Tanyus Shahin

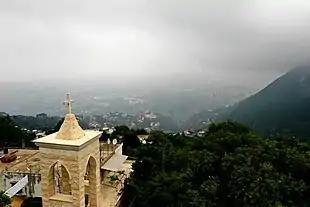
Skyline of a Keserwan village, 2019

Peasant anger in Keserwan had been building since the mid-19th century, due to a number of factors, including the burdens of corvée (unpaid labor for a landlord) that had been imposed during the rule of Emir Bashir Shihab II, general economic hardship, and the decreasing availability of land. The Maronite Khazen family traditionally served as the sheikhs (chiefs) of Keserwan, although their power had been significantly diminished during Emir Bashir's rule. To meet Emir Bashir's increased tax demands and finance their move to gain further control over Keserwan's silk production, the Khazens took loans from Beirut lenders and accumulated significant debts. Several became destitute in the 1830s and 1840s and Khazen influence over the Maronite Church waned. To compensate for their economic, social and political stagnation, the Khazens increased their pressure on the peasants of Keserwan in the late 1850s, while also spending extravagantly. The Khazens opposed the creation of the "Double Qaimaqmate" in Mount Lebanon in the 1840s, which divided Mount Lebanon into Druze and Christian-run sectors, and were incensed at the appointment of a sheikh from the mixed Druze-Christian Abu'l Lama family as the "qaimaqam" (deputy governor) of the Maronite section of the Qaimaqamate. The Khazens feared that such an appointment would formally subordinate them to the Abu'l Lama sheikhs. Following the Abu'l Lama sheikh's death in 1854, his successor Bashir Ahmad Abu'l Lama attempted to further reduce the Khazens' influence, prompting the Khazens to stir the peasants to revolt against Bashir Ahmad. The revolt against Bashir Ahmad soon turned against the Khazen sheikhs and their feudal allies. The peasant subjects of the Khazen sheikhs had long been wary of their rule due to the excessive taxes they imposed as well as the additional gifts the peasants were virtually obligated to give the sheikhs, which many peasants considered humiliating.